History of the New York Jets

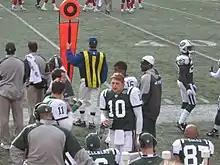
Chad Pennington talks with teammates during a 2006 game against the Houston Texans.

In spite of the team's poor 2003 record, Johnson retained Edwards as head coach and extended his contract through 2007. With a healthy Pennington at quarterback, the Jets began their season at 5–0 for the first time and then lost two of their next three games. During the team's second meeting with the Bills, Pennington suffered a tear in his rotator cuff that caused him to miss three starts. Pennington returned in a 29–7 rout of the Houston Texans. The team struggled toward the end of the regular season, winning only one of its final four games. Despite a final-game loss to the St. Louis Rams, the Jets reached the playoffs. The team traveled to San Diego to play the Chargers in the wild card round and upset them 23–20 on a Doug Brien field goal in overtime. The win sent the Jets to the divisional round against the 15–1 Pittsburgh Steelers. The Jets again took their opponent to overtime, as Brien missed a field goal with two minutes remaining and the score tied. He missed a second field goal in overtime. Pittsburgh kicker Jeff Reed proved more accurate, and the Steelers beat the Jets, 20–17.